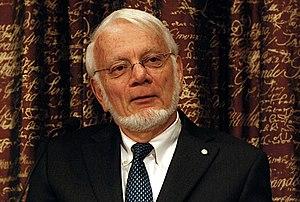
Thomas Arthur Steitz est un biologiste moléculaire américain. Il est corécipiendaire du prix Nobel de chimie de 2009 avec Venkatraman Ramakrishnan et Ada Yonath pour ses travaux sur le ribosome.